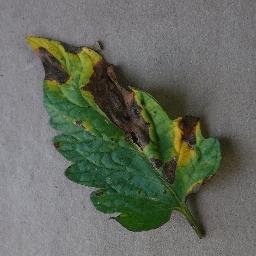
Label: Tomato___Early_blight